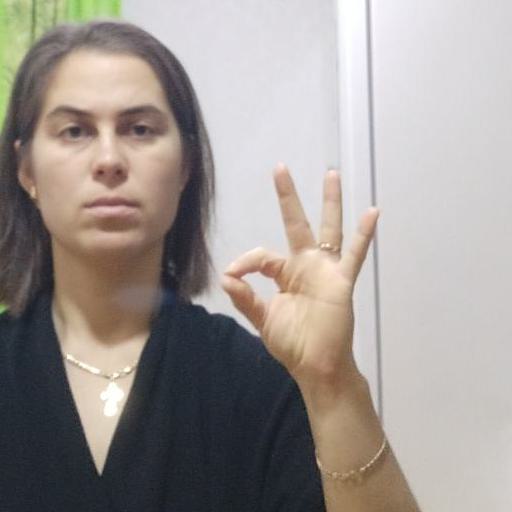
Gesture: ok